Mount Columbia (Manquin, Virginia)

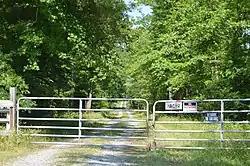
Property entrance

Mount Columbia is a historic home located near Manquin, King William County, Virginia. It was built in two sections; the rear section was built about 1790 and the front was added about 1835. It is a two-story, five-bay, rectangular brick dwelling in the Federal style. The front section has a single-pile, central hall plan. Also on the property are the contributing brick kitchen dependency, a family cemetery and the vestiges of a formal garden.